History of Sino-Korean relations

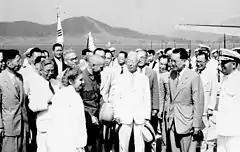
Chiang with South Korean President Syngman Rhee in 1949

The Jurchens north of Goryeo had traditionally rendered tribute to the Goryeo monarchs and called Goryeo their "parent country" considering past ties between Goguryeo and its Mohe subjects, but thanks to the defeat of Liao to the Koreans in 1019, the Wanyan tribe of the Heishui Mohe unified the Jurchen tribes and gained in might, taking advantage of the power vacuum.